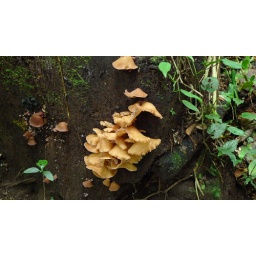
dog ear fungus in Monteverde cloud forest